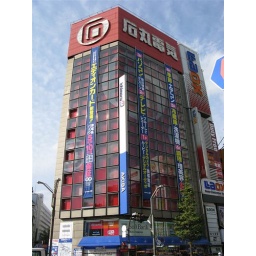
random colorful building in akihabara